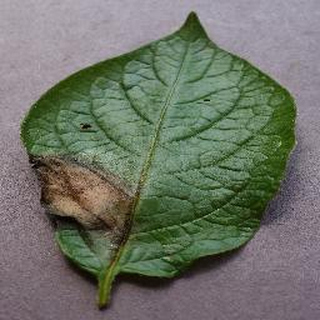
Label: potato_late_blight